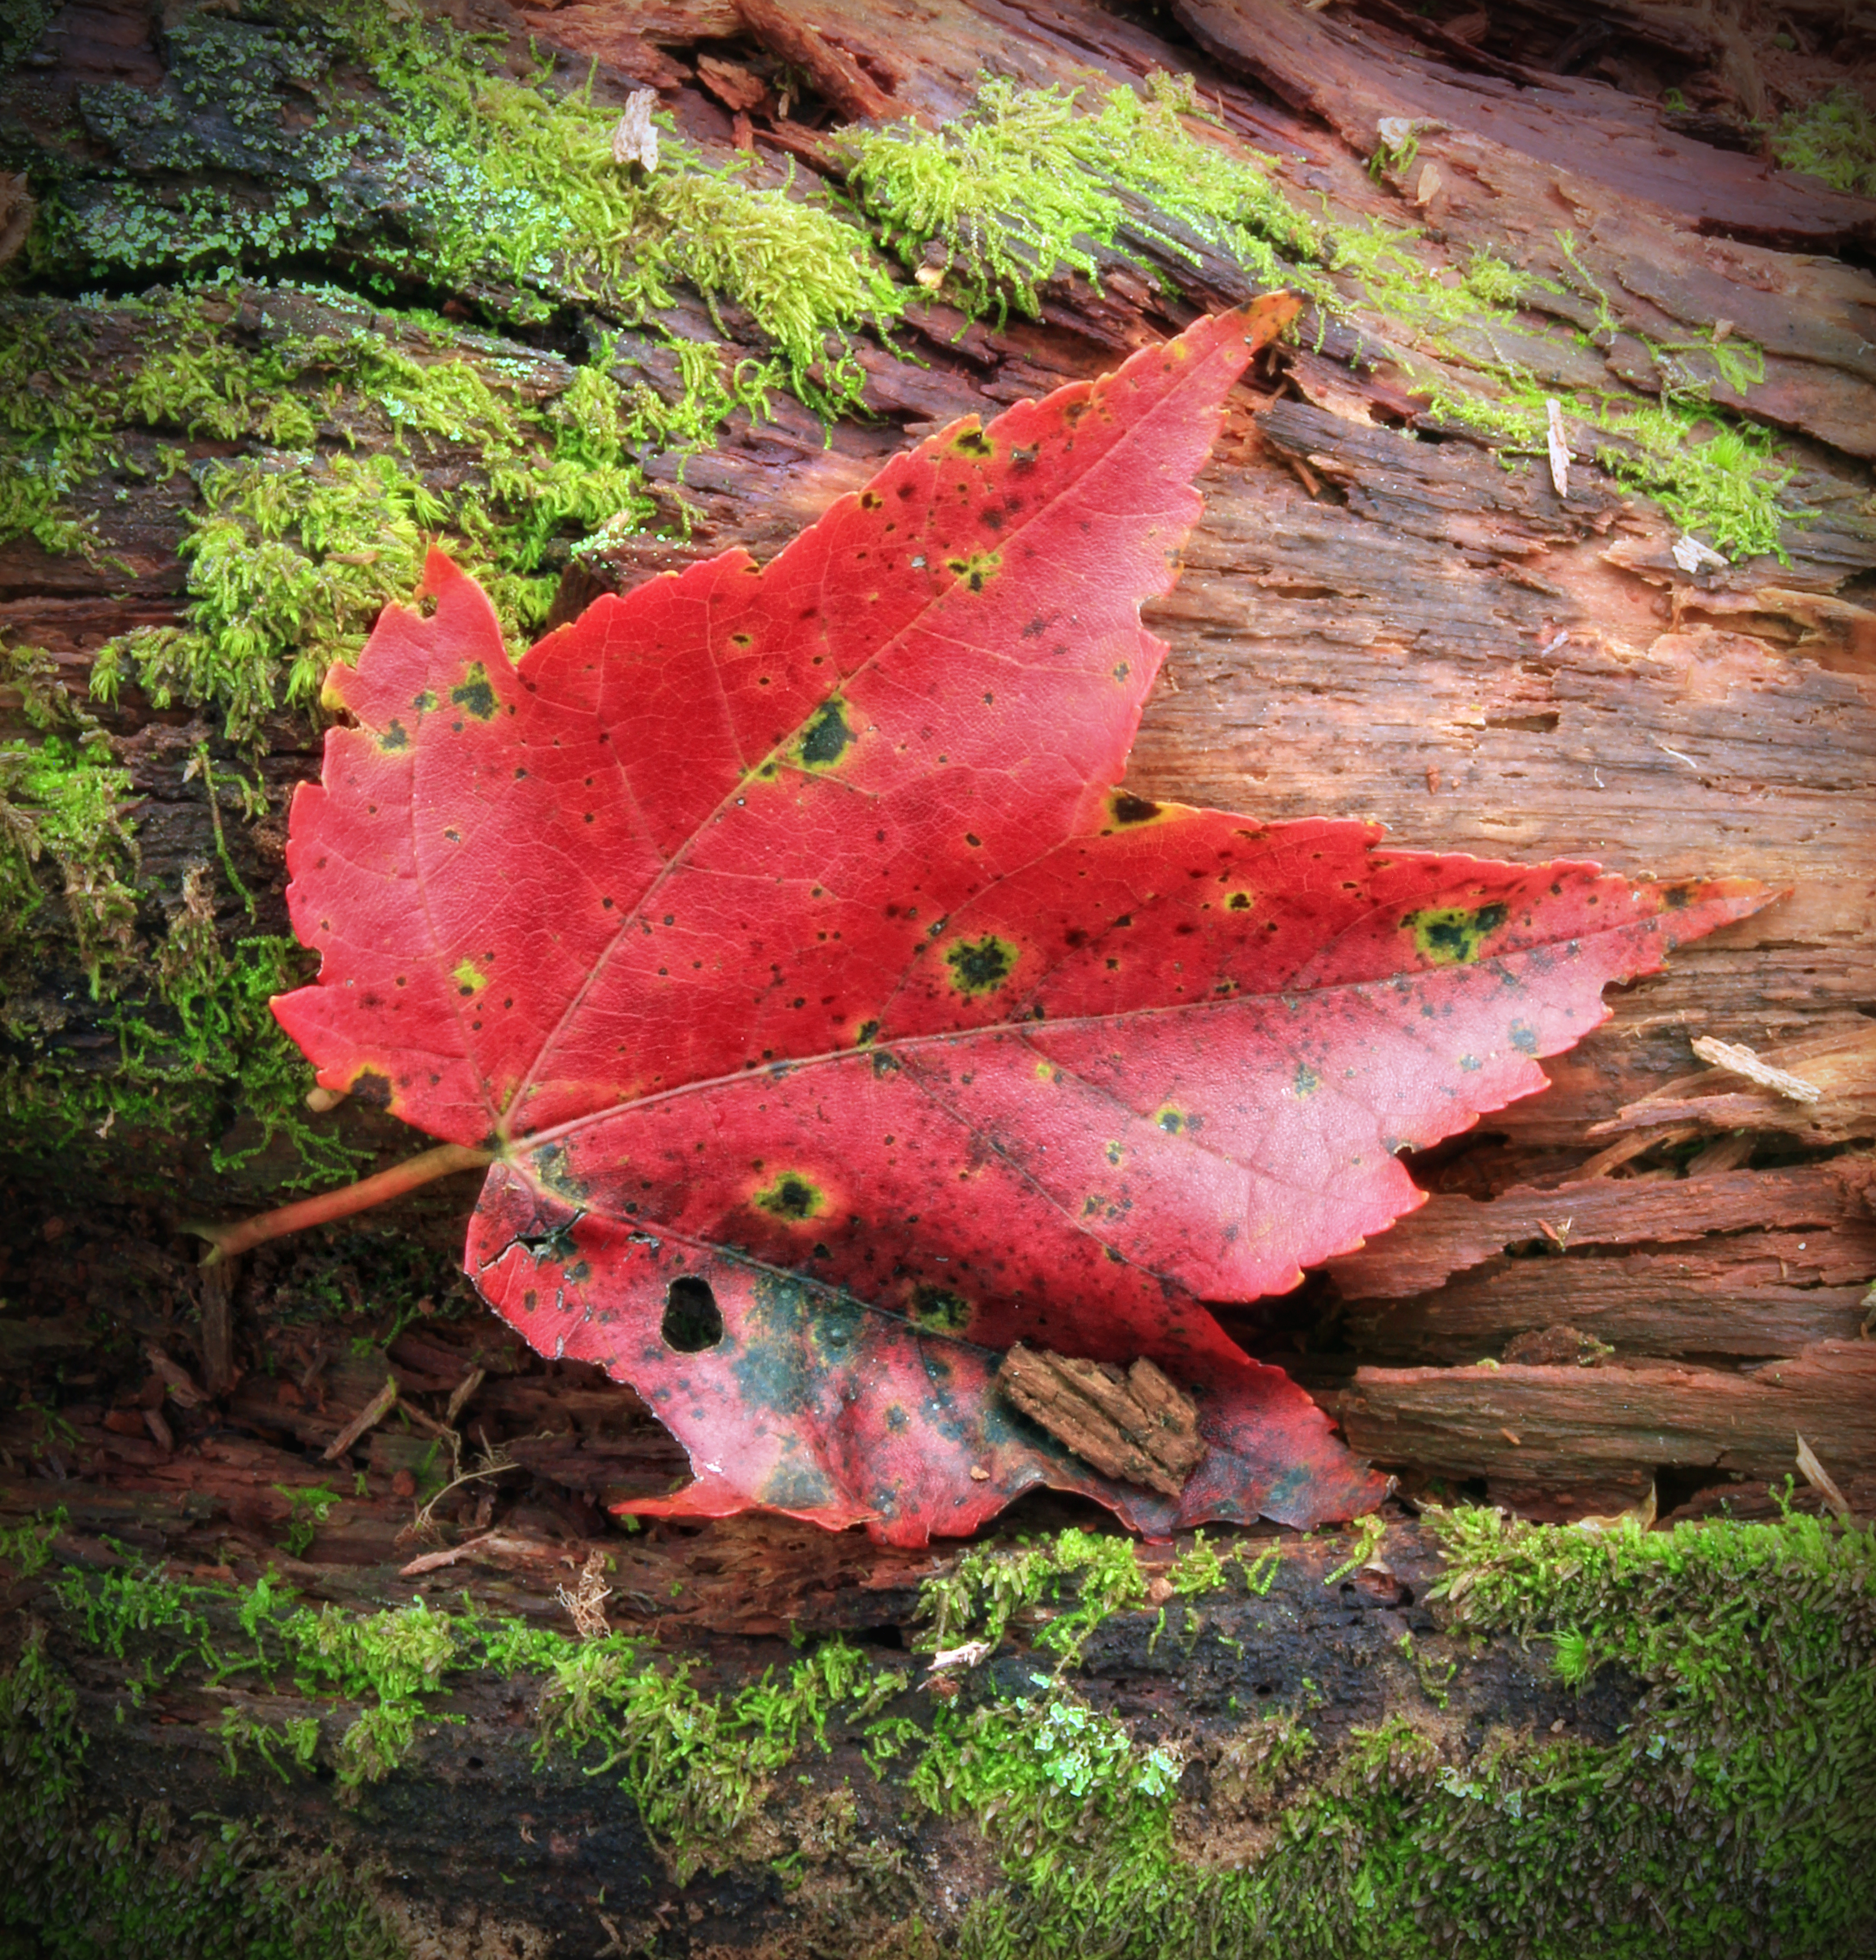
tree, nature, plant, hiking, leaf, flower, summer, moss, log, red, autumn, soil, botany, flora, season, maple, maple tree, maple leaf, creativecommons, clintoncounty, pennsylvania, baldeaglestateforest, baldeaglemountain, mountlogan, mtlogan, mountlogannaturalarea, mtlogannaturalarea, flowering plant, woody plant, land plant